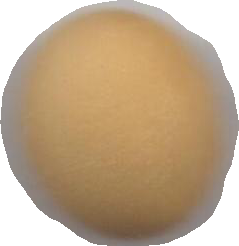
Variety: Grobogan